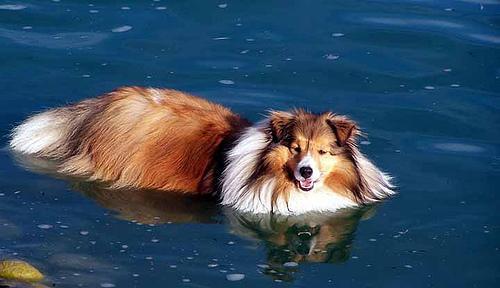
Shetland_sheepdog